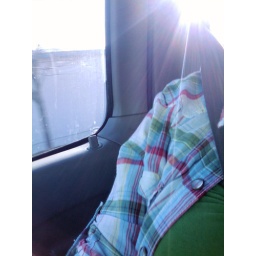
Logan got me out of the house yesterday - lots of time in the truck